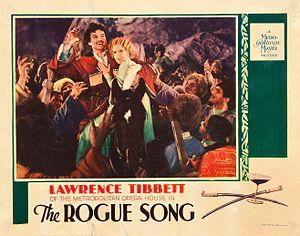
Le Chant du bandit est un film américain réalisé par Lionel Barrymore avec Laurel et Hardy, sorti en 1930.